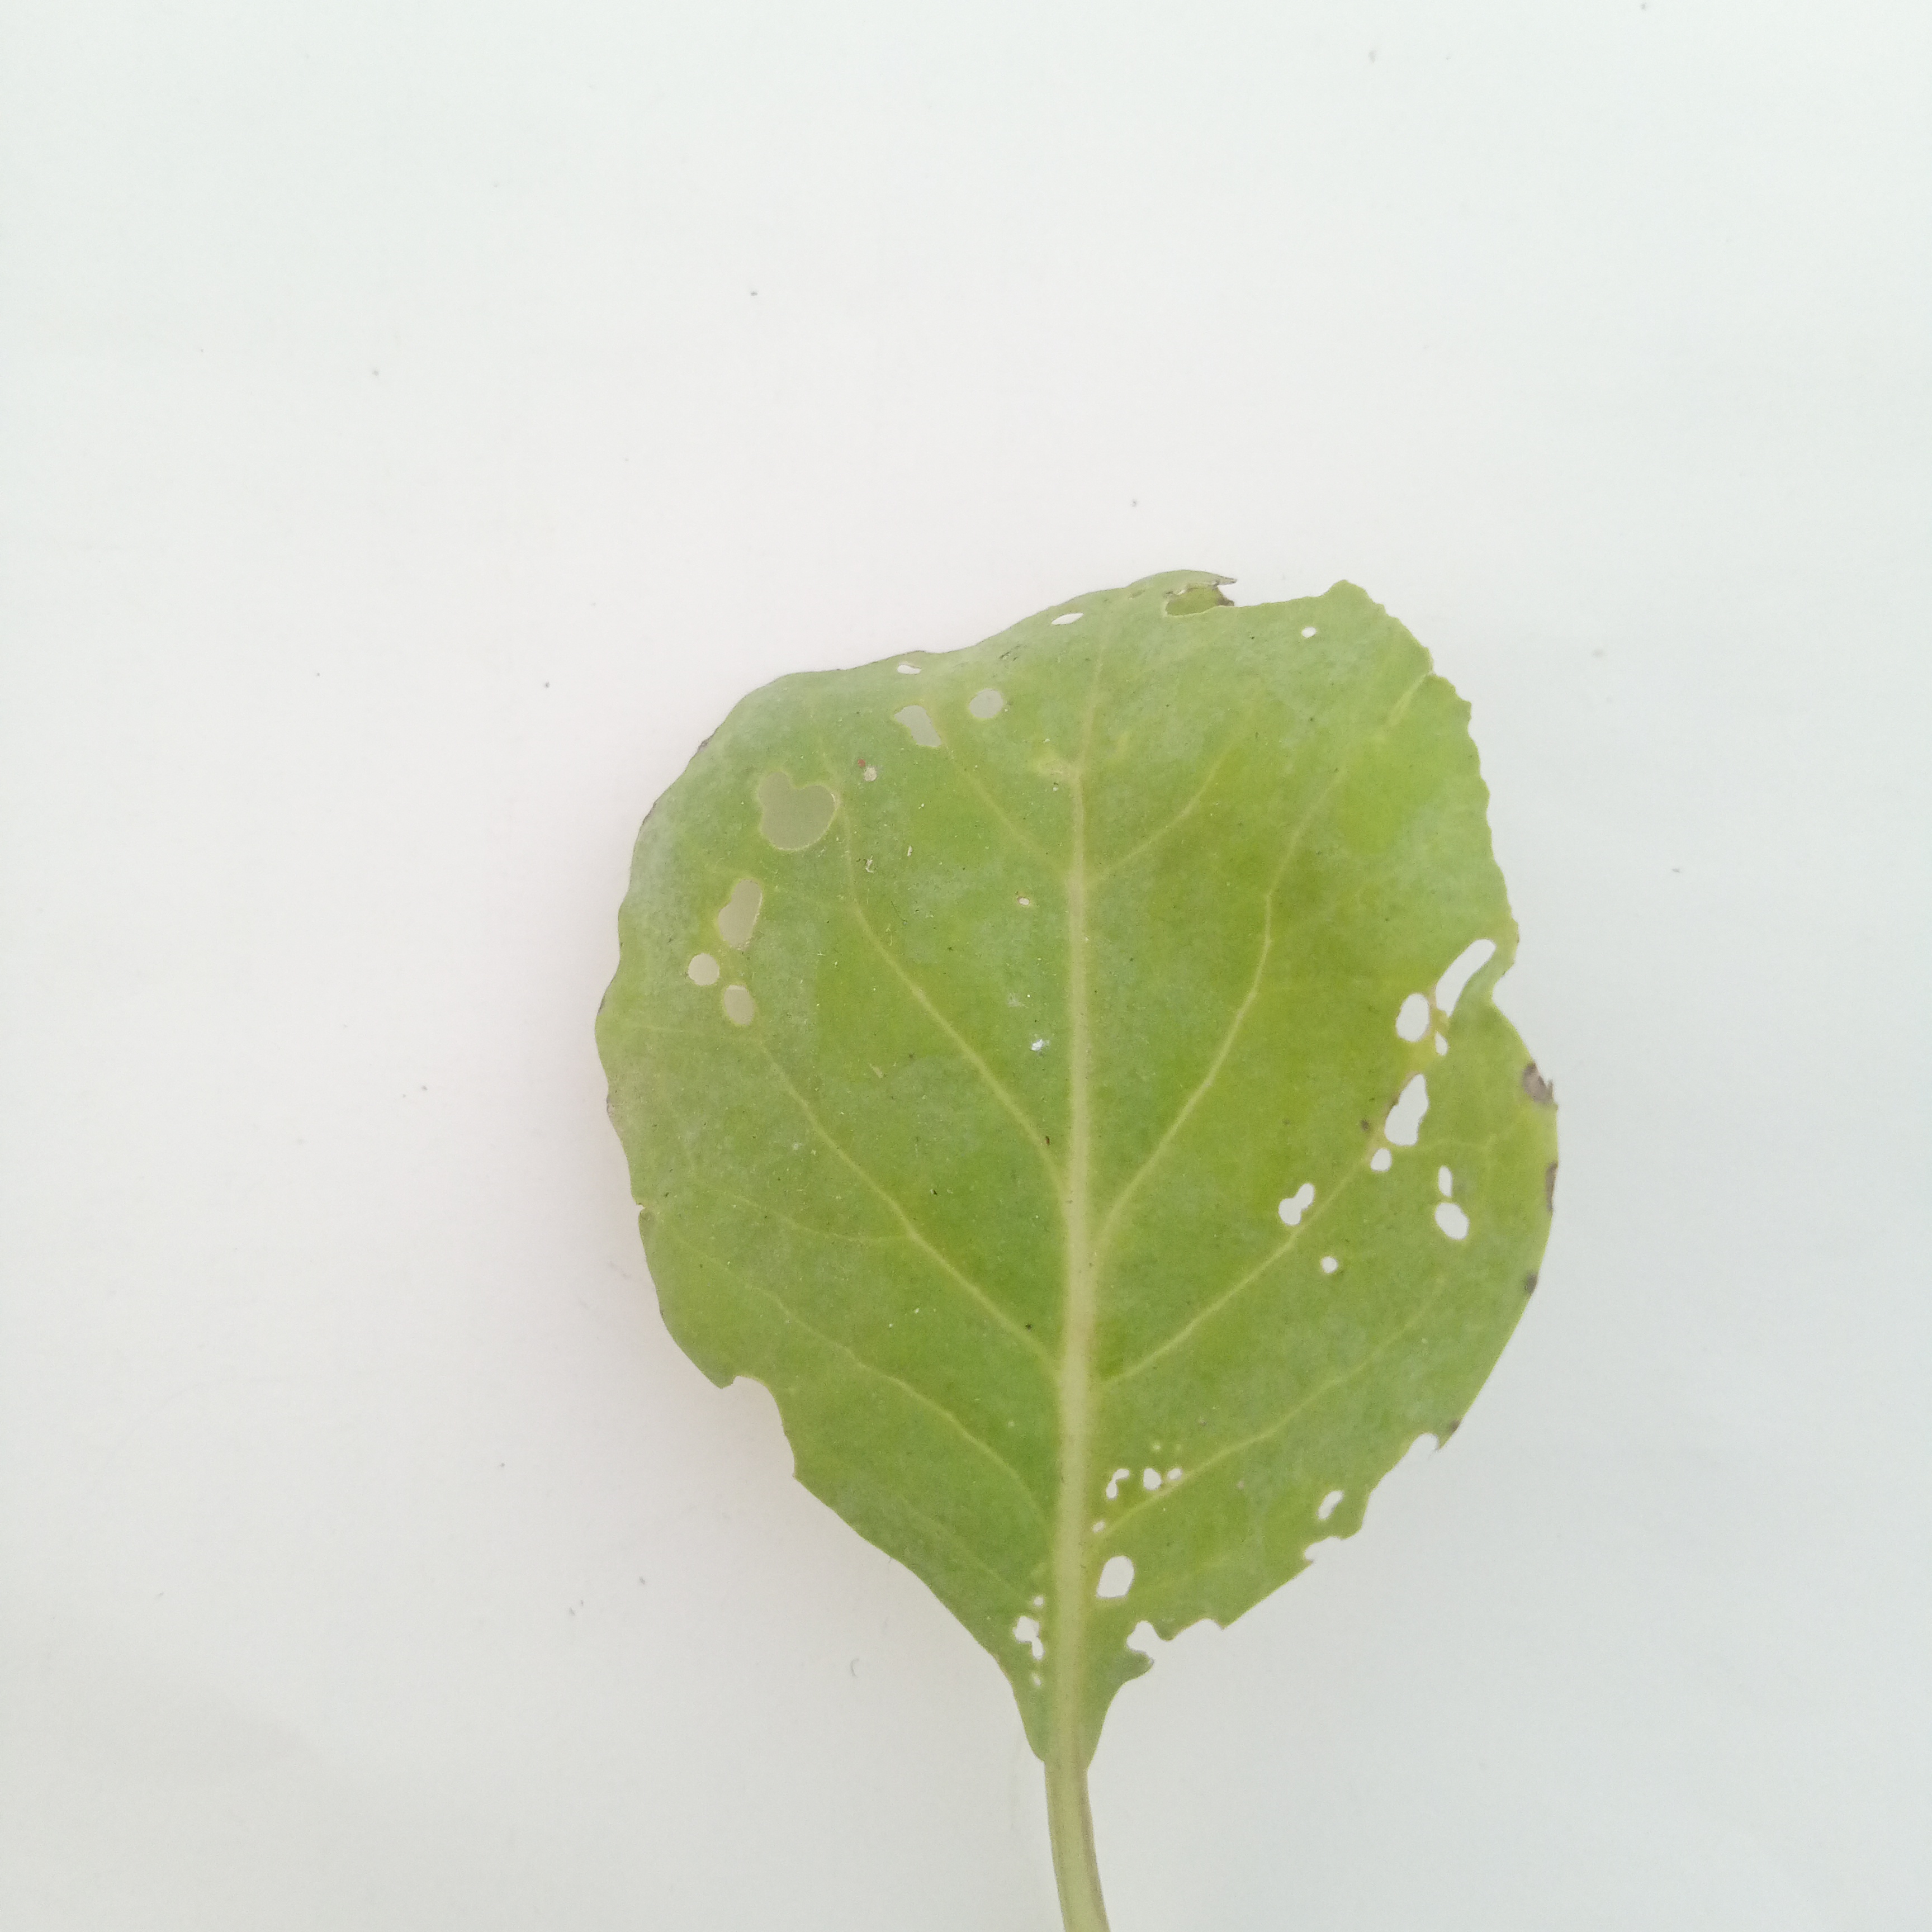
Label: Insect Hole